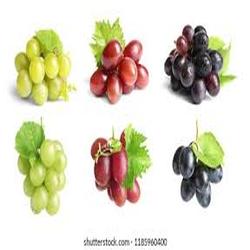
Label: Grapes